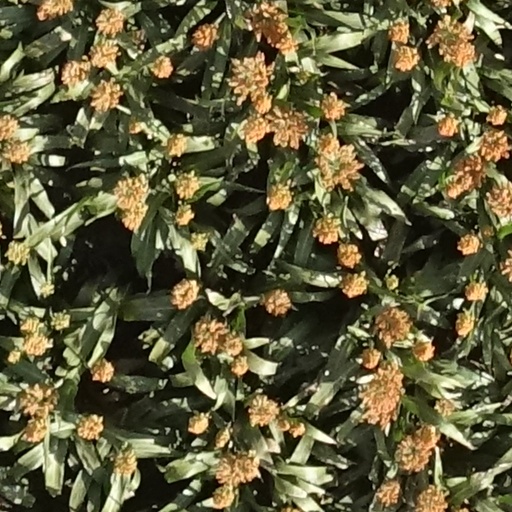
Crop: sorghum